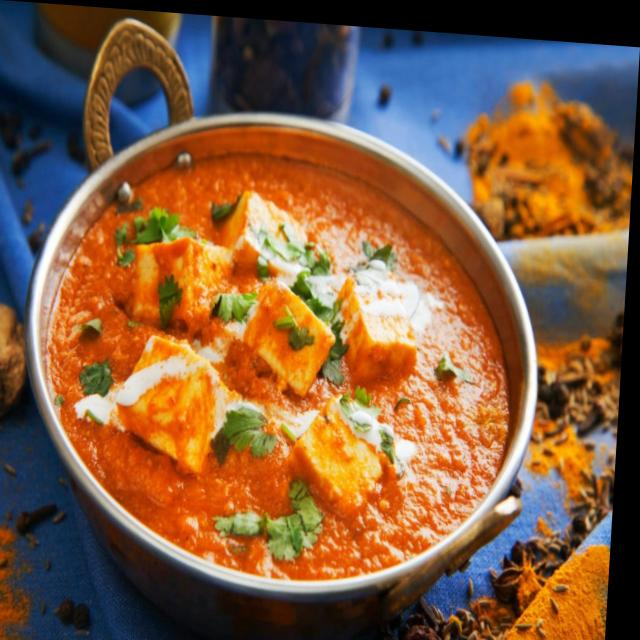
Dish: shahi_paneer